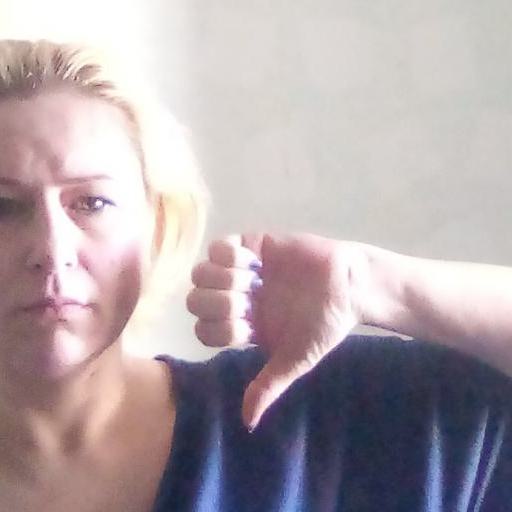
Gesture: dislike